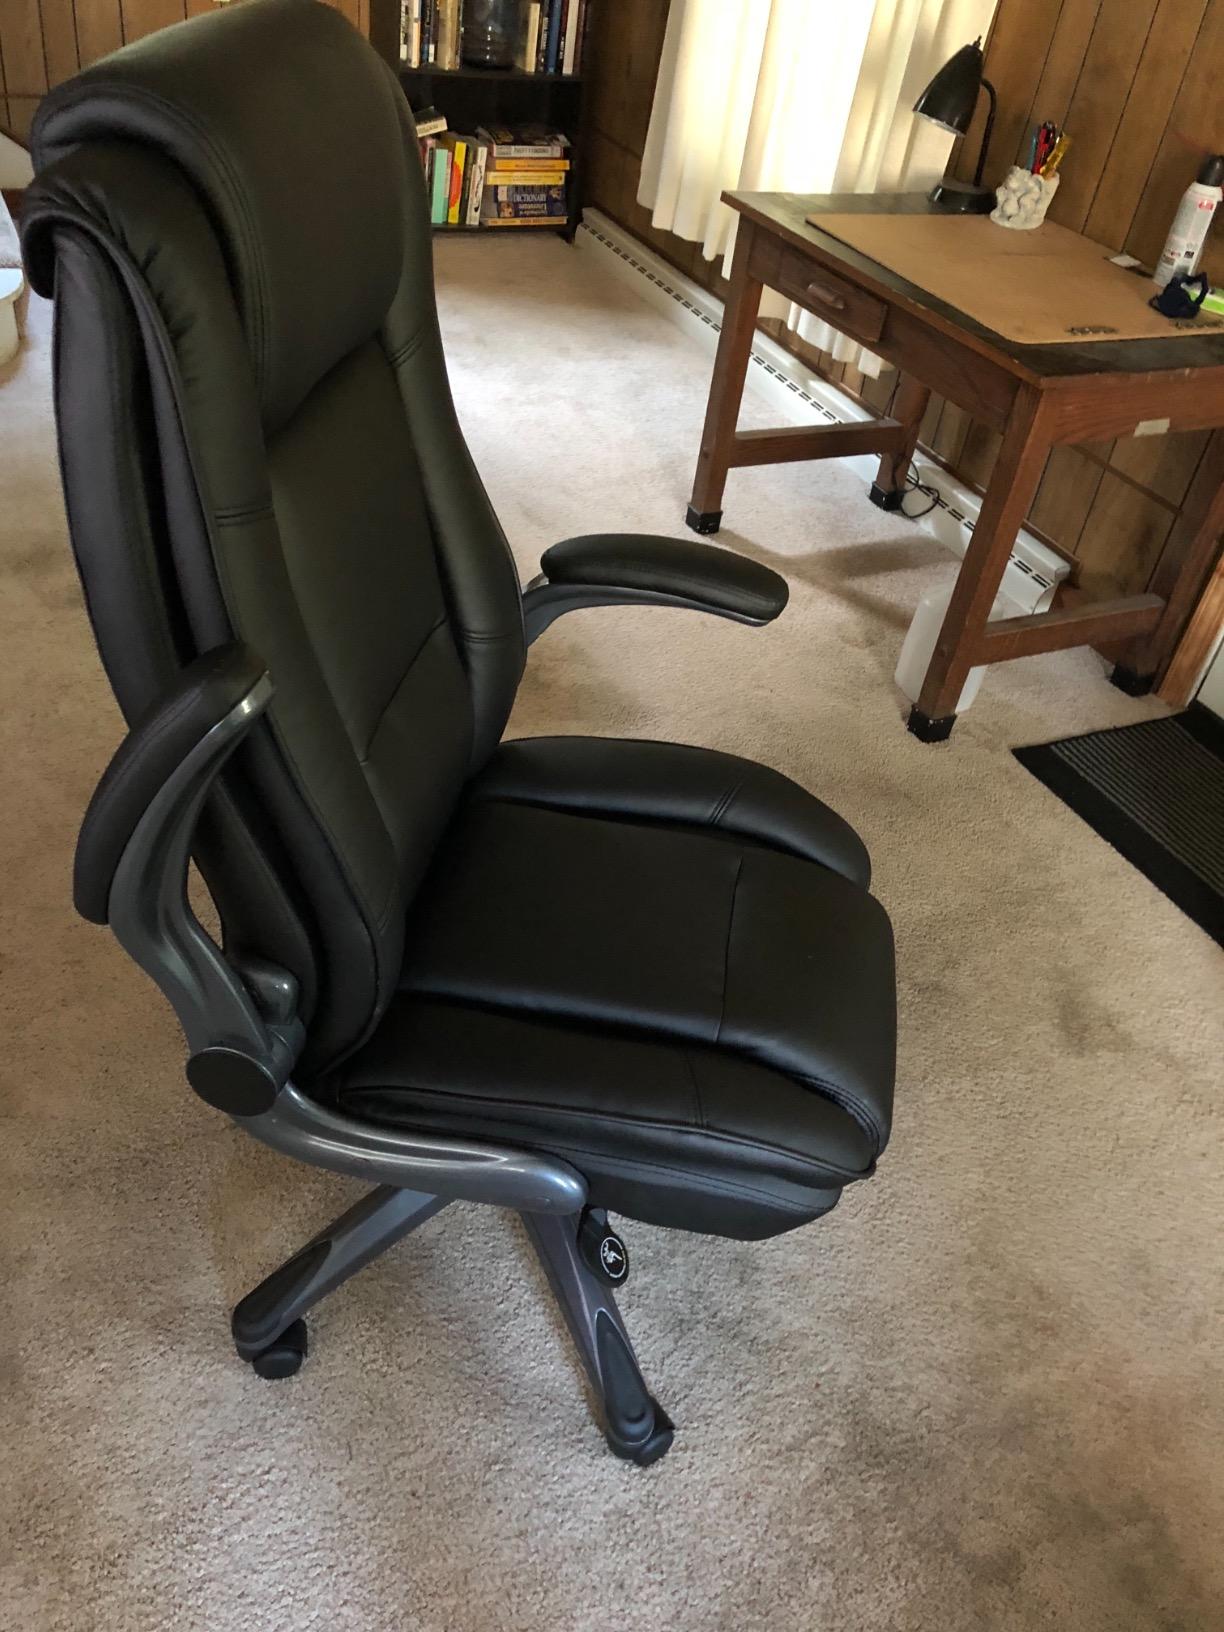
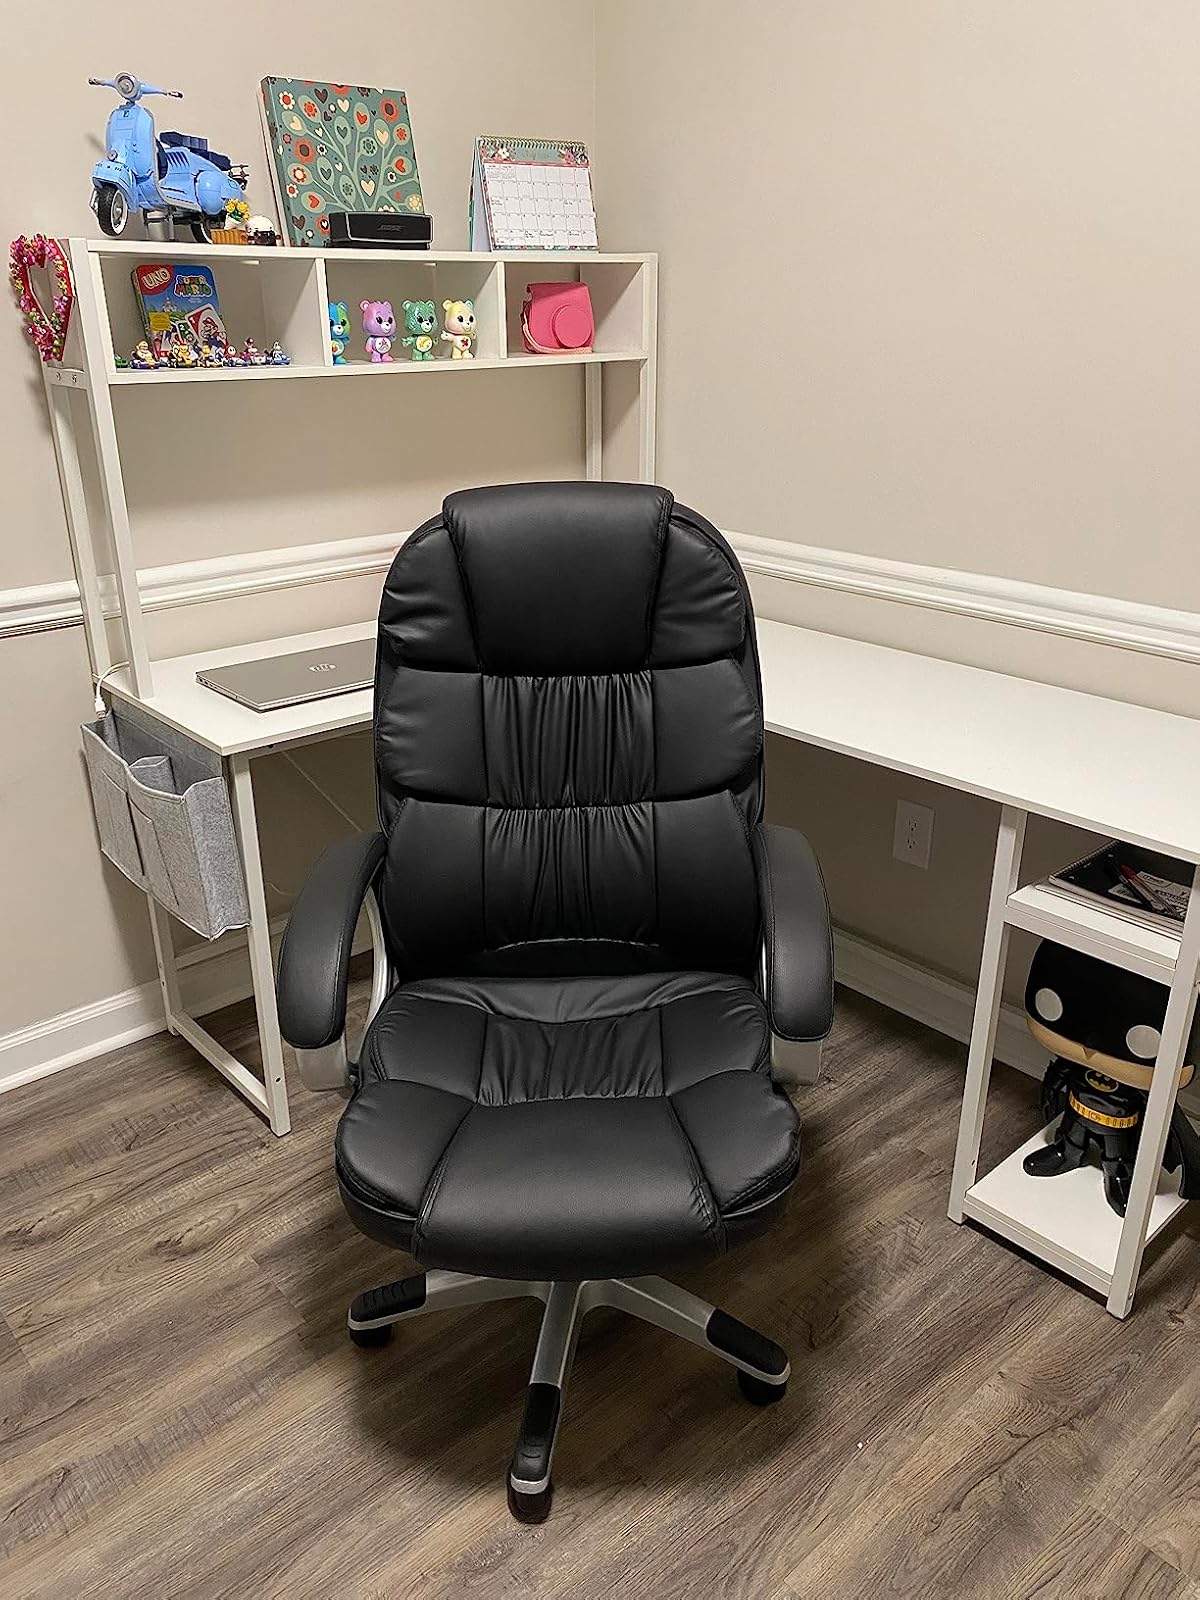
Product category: items_chair
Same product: no